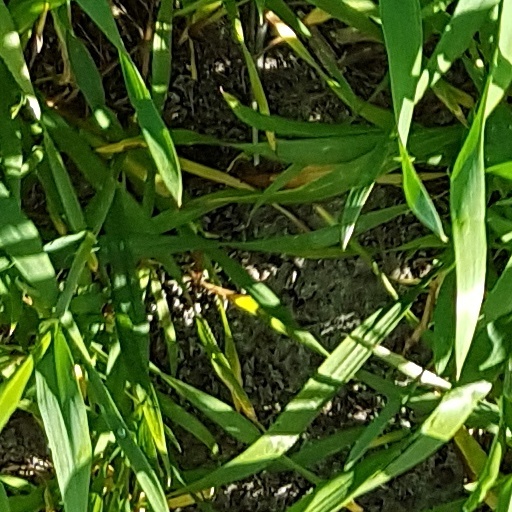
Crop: wheat